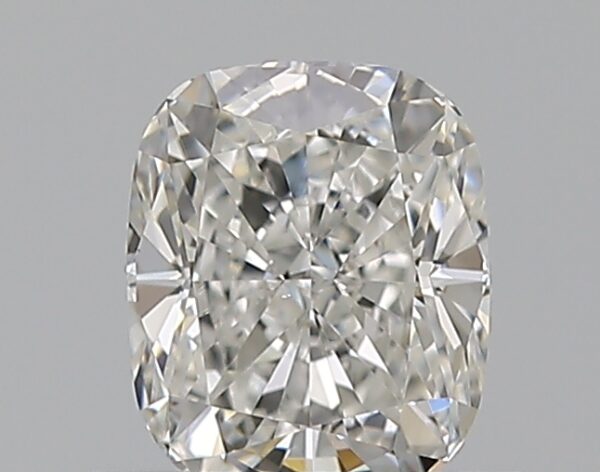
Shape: cushion
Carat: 0.7
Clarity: VS1
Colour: F
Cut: EX
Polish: EX
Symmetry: VG
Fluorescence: N
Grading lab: GIA
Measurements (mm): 5.6 x 4.7 x 3.2